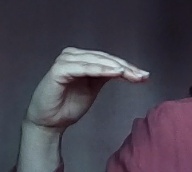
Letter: haa